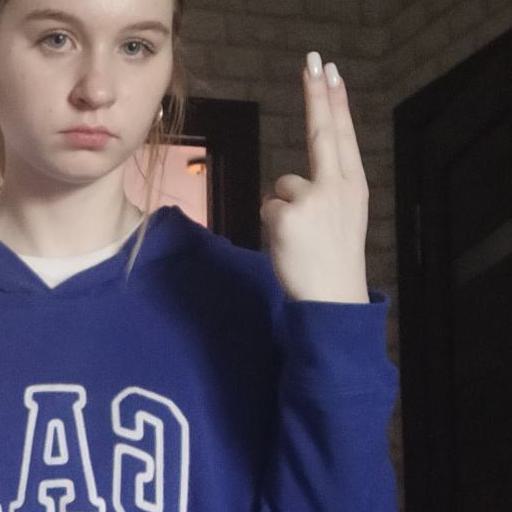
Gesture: two_up_inverted